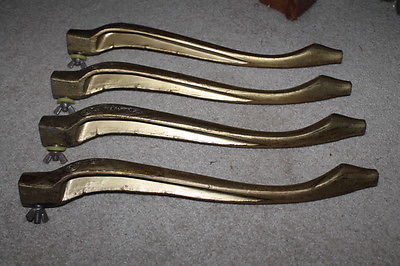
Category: table